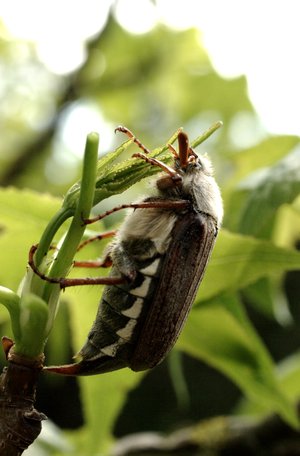
Un hanneton (Melolontha melolontha) en Normandie.